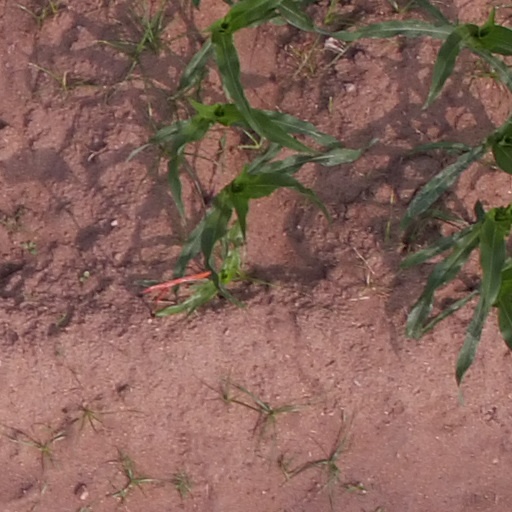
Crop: maize; corn